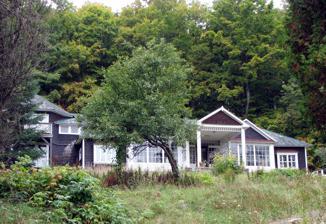
Building: Hillside Lodge
Country: United States of America
Year built: 1920
Historic house in New York, United States United States historic place Hillside Lodge U.S. National Register of Historic Places Hillside Lodge, September 2008 Show map of New York Show map of the United States Location Harrietstown Rd., Saranac Lake , Harrietstown, New York , U.S. Coordinates 44°21′18″N 74°8′47″W / 44.35500°N 74.14639°W / 44.35500; -74.14639 Area 3.3 acres (1.3 ha) Built 1920 Architectural style Colonial Revival , Queen Anne MPS Saranac Lake MPS NRHP reference No. 92001467 Added to NRHP November 6, 1992 Hillside Lodge is a historic cure cottage located at Saranac Lake in the town of Harrietstown , Franklin County, New York .  It was built about 1920 and is a single-family, one-story dwelling clad in cedar shingles and surmounted by a standing-seam hipped roof.  It has a two-story turret with solarium and a fieldstone chimney.  It features two cure porches and has Colonial Revival and Queen Anne style details. It was listed on the National Register of Historic Places in 1992. References